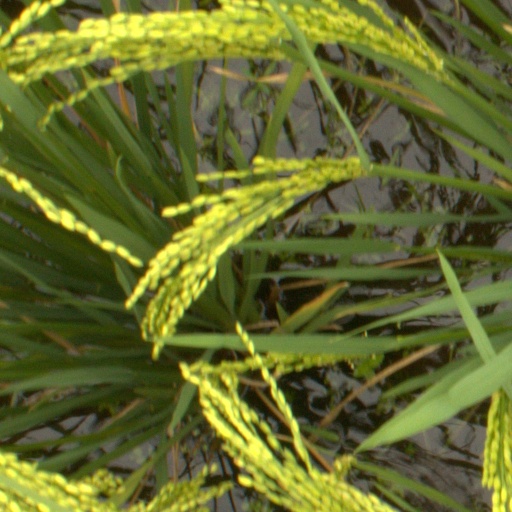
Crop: rice